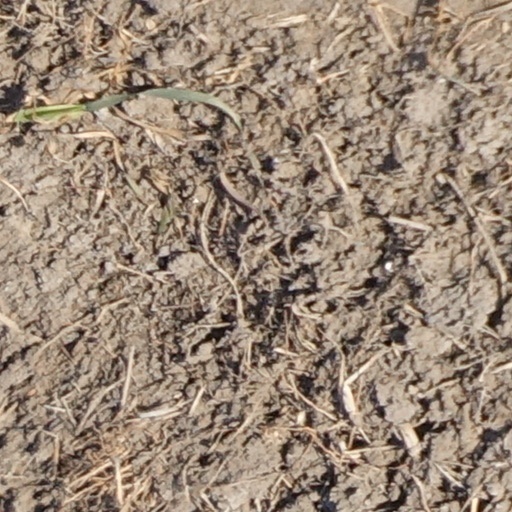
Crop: wheat